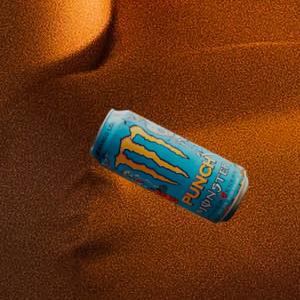
Label: cans